Jave la Grande

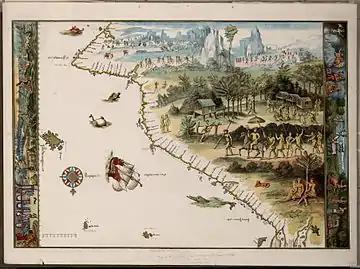
Jave La Grande's east coast: from Nicholas Vallard's atlas, 1547. This is part of an 1856 copy of one of the Dieppe Maps. Copy held by the <a href="http%3A//nla.gov.au/nla.map-rm2393">National Library of Australia

La grande isle de Java ("the great island of Java") was, according to Marco Polo, the largest island in the world; his Java Minor was the actual island of Sumatra, which takes its name from the city of Samudera (now Lhokseumawe) situated on its northern coast.